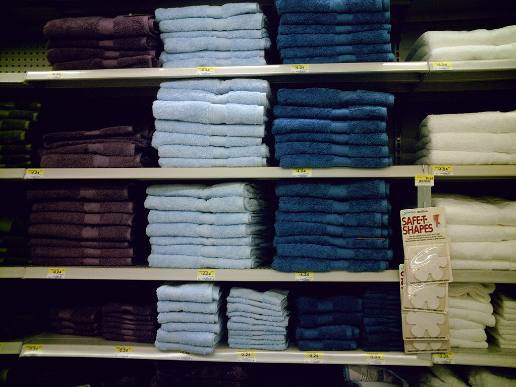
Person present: No